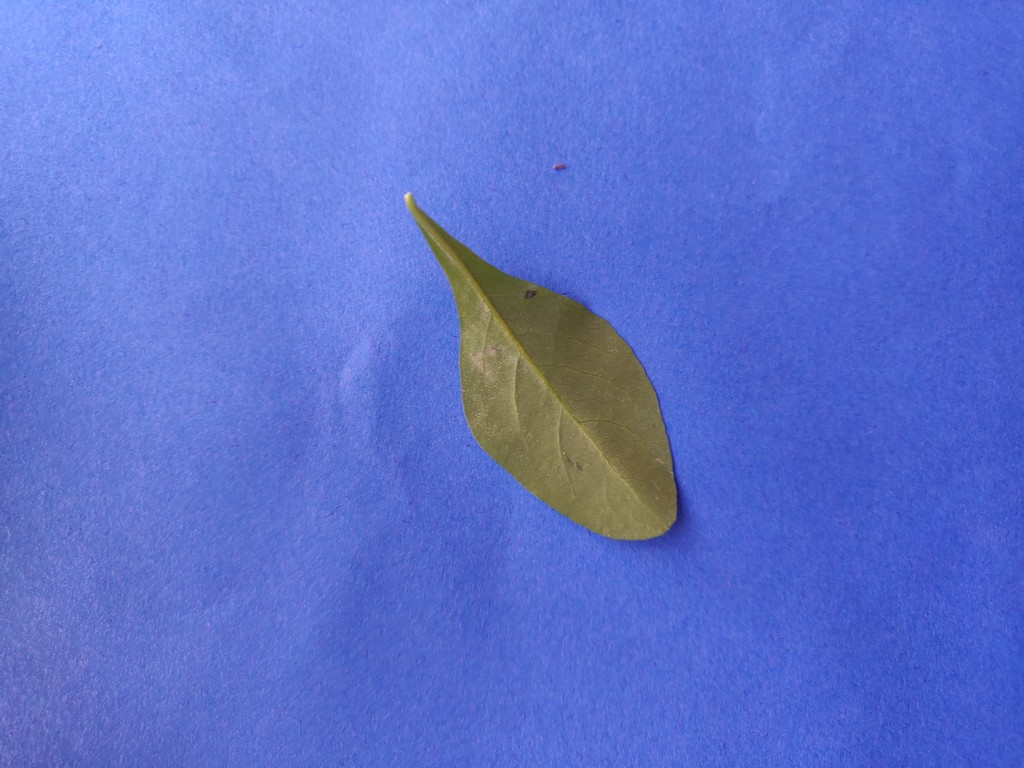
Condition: Healthy
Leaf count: single
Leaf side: back